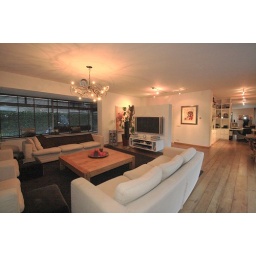
This gorgeous 325 m2 3 bedroom villa even has it's own swimming pool, a real rarity here in Holland.